Byron Kelleher

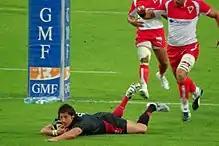
Kelleher scoring a try for Toulouse against Biarritz

Kelleher had signed a contract to play for Agen in the Top 14 after the 2007 Rugby World Cup; however, the club's relegation to the second-level Rugby Pro D2 after the 2006–07 Top 14 season caused the contract to be cancelled. Kelleher went on to sign with traditional Top 14 powers Toulouse, effective with the end of the Rugby World Cup.